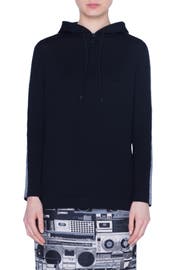
shimmering metallic side stripe and a signature ring pull zip perfect the sporty luxe style of this hooded wool pullover